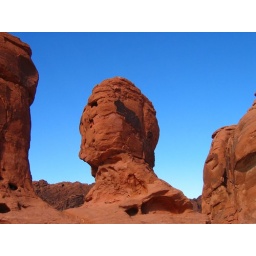
Beautiful red rocks in Valley of Fire close to Las Vegas.